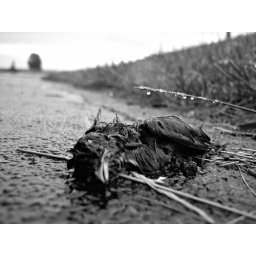
dead bird on a wet bike trail near Clifton Terrace in Rochelle, IL